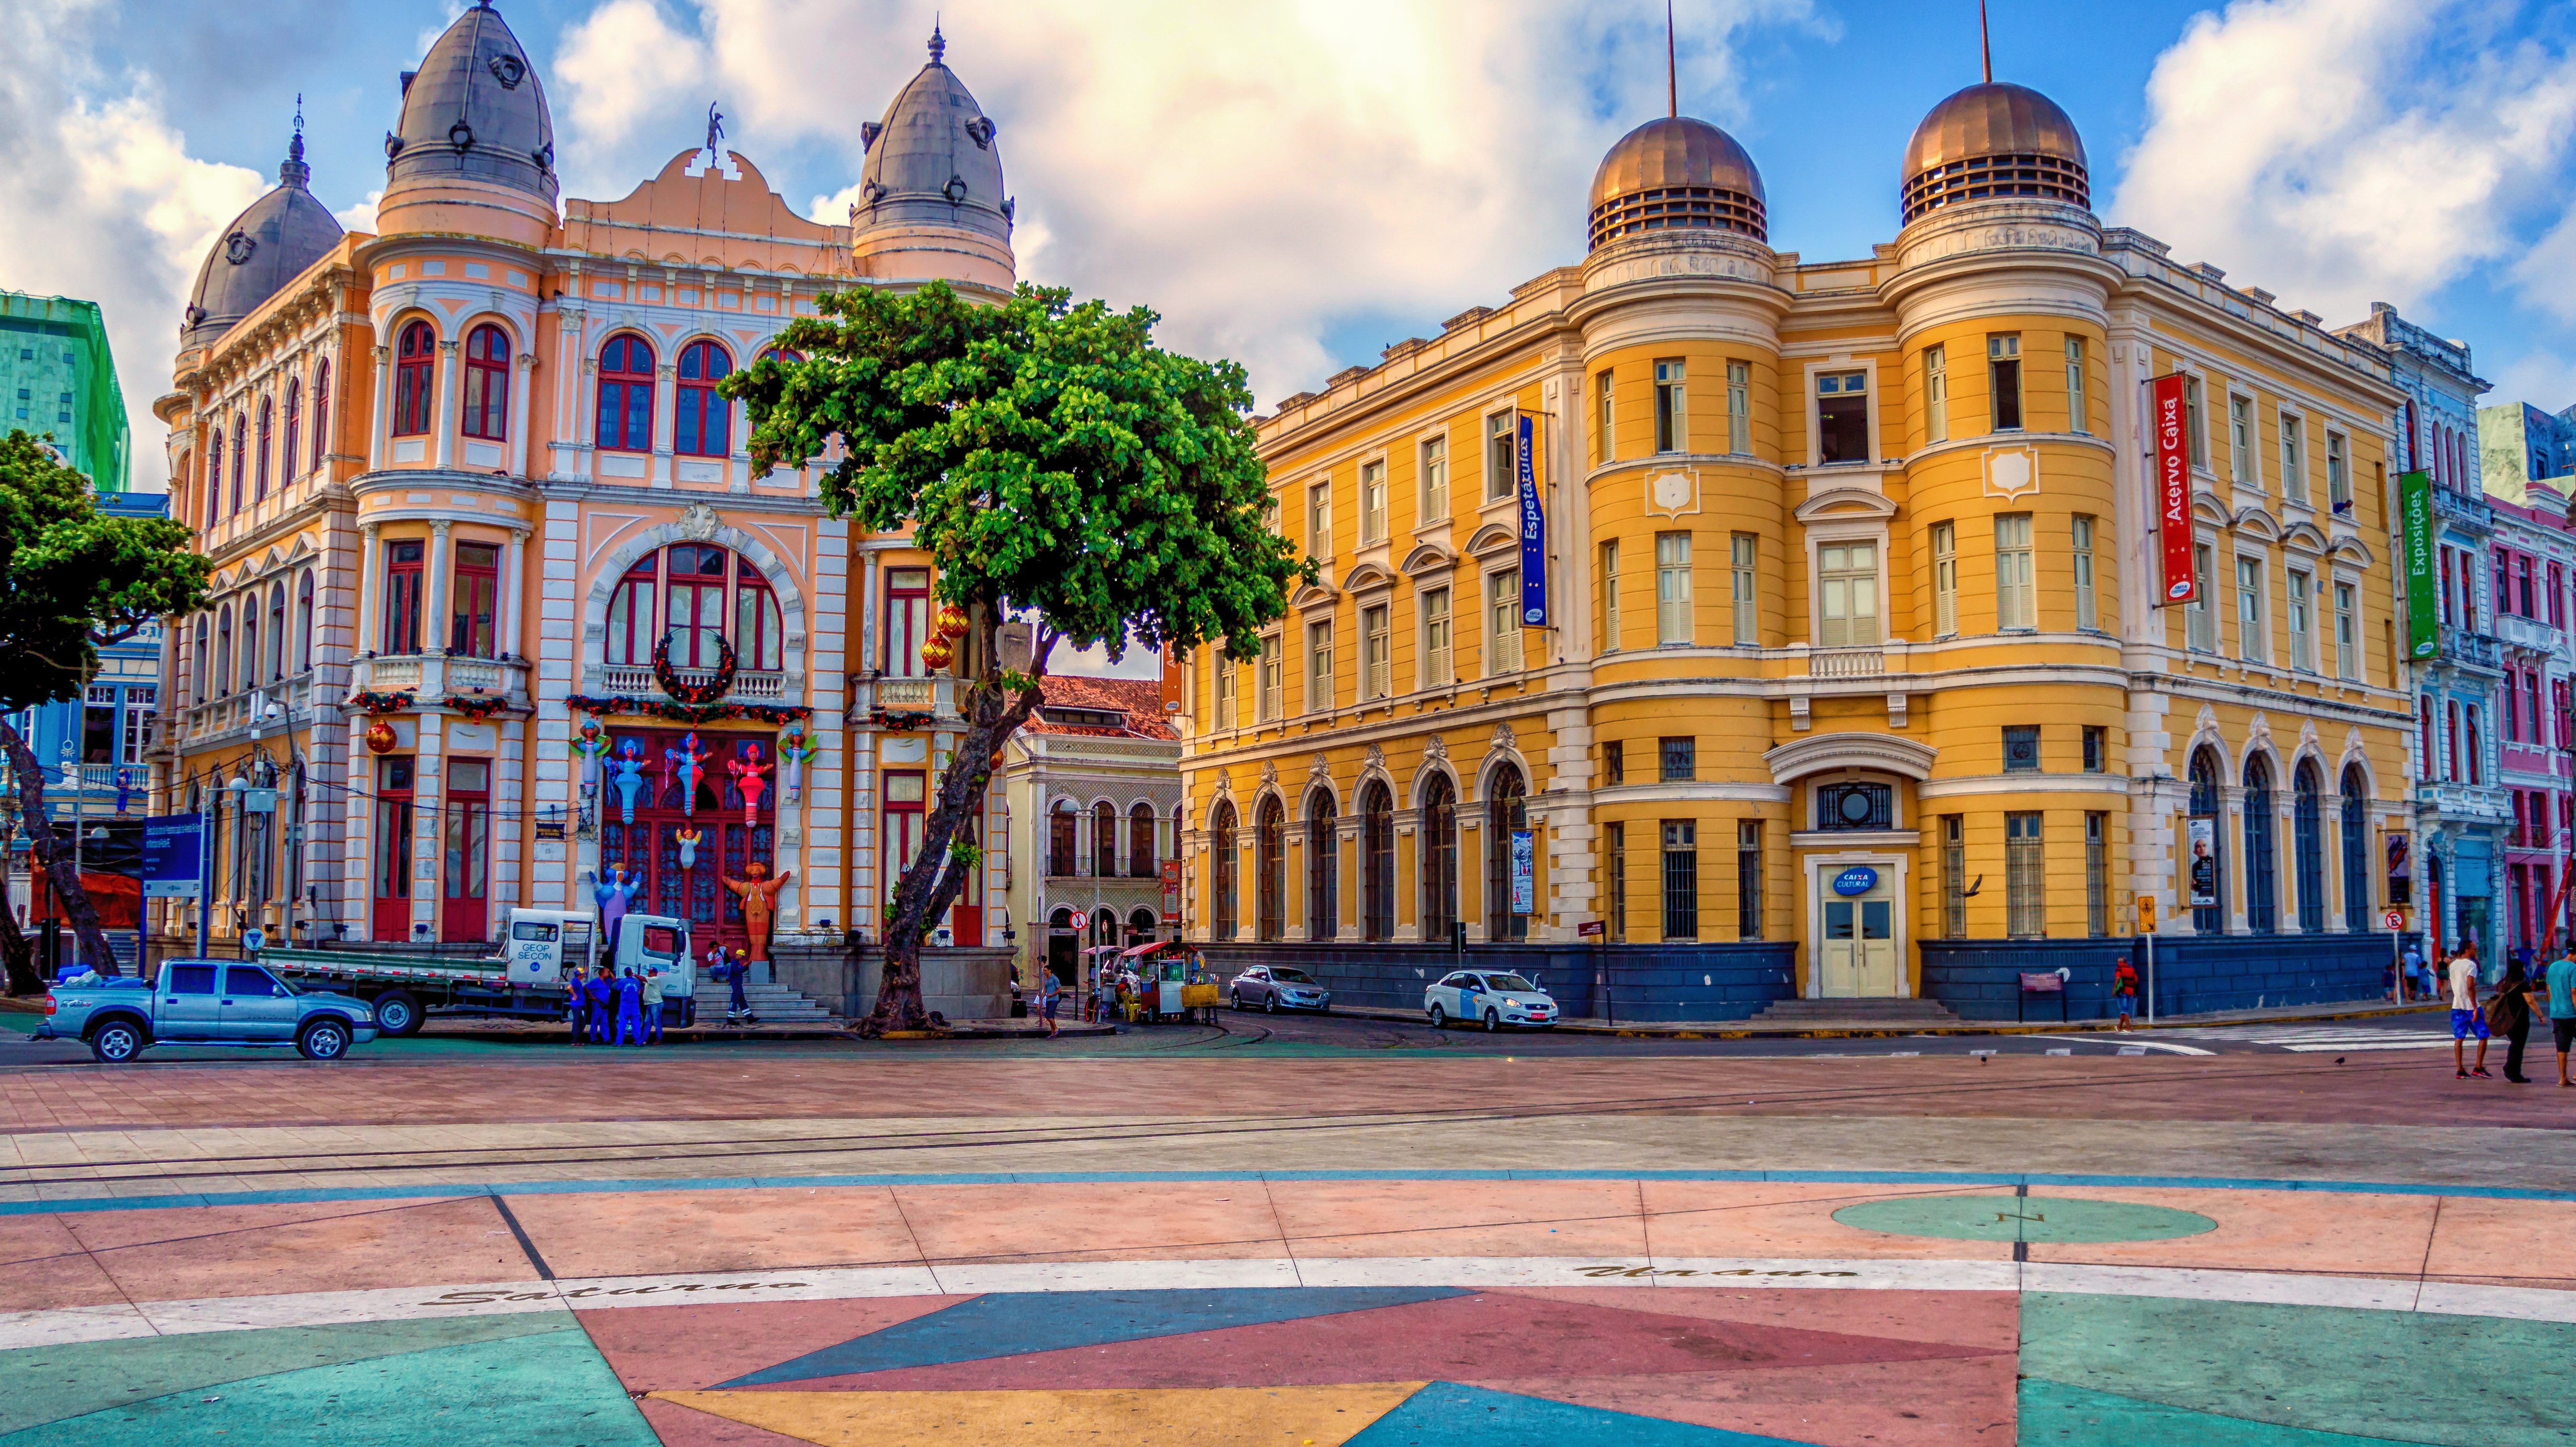
ground zero, recife, pernambuco, ancient reef, marco, zero, center, downtown, tourism, trip, holidays, city, culture, ride, architecture, travel, landscape, brazil, summer, tourists, urban